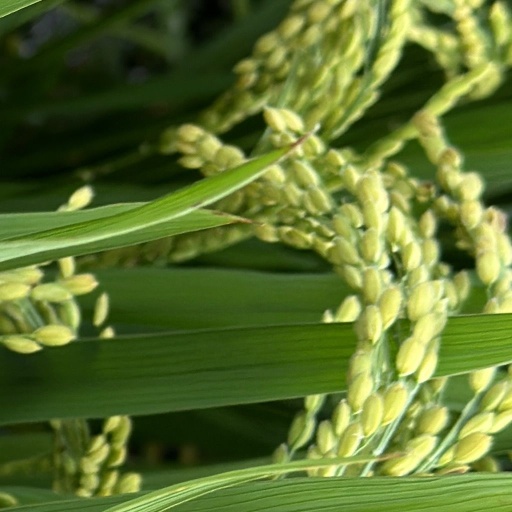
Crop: rice